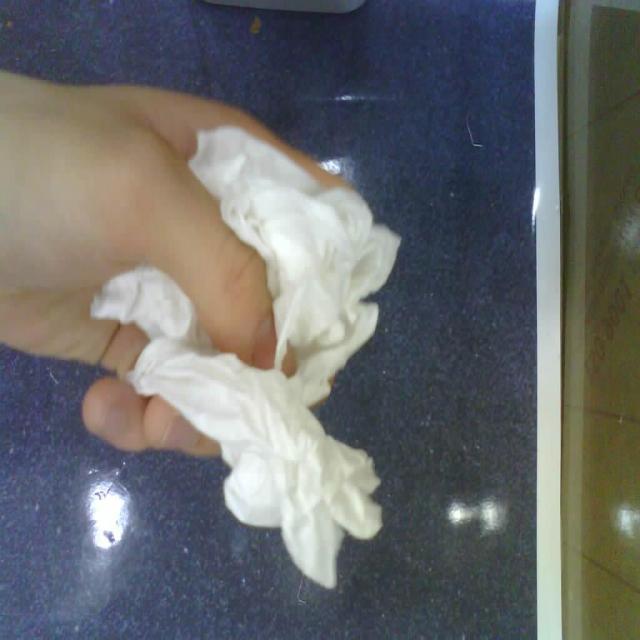
Label: tissues